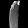
Label: Dress